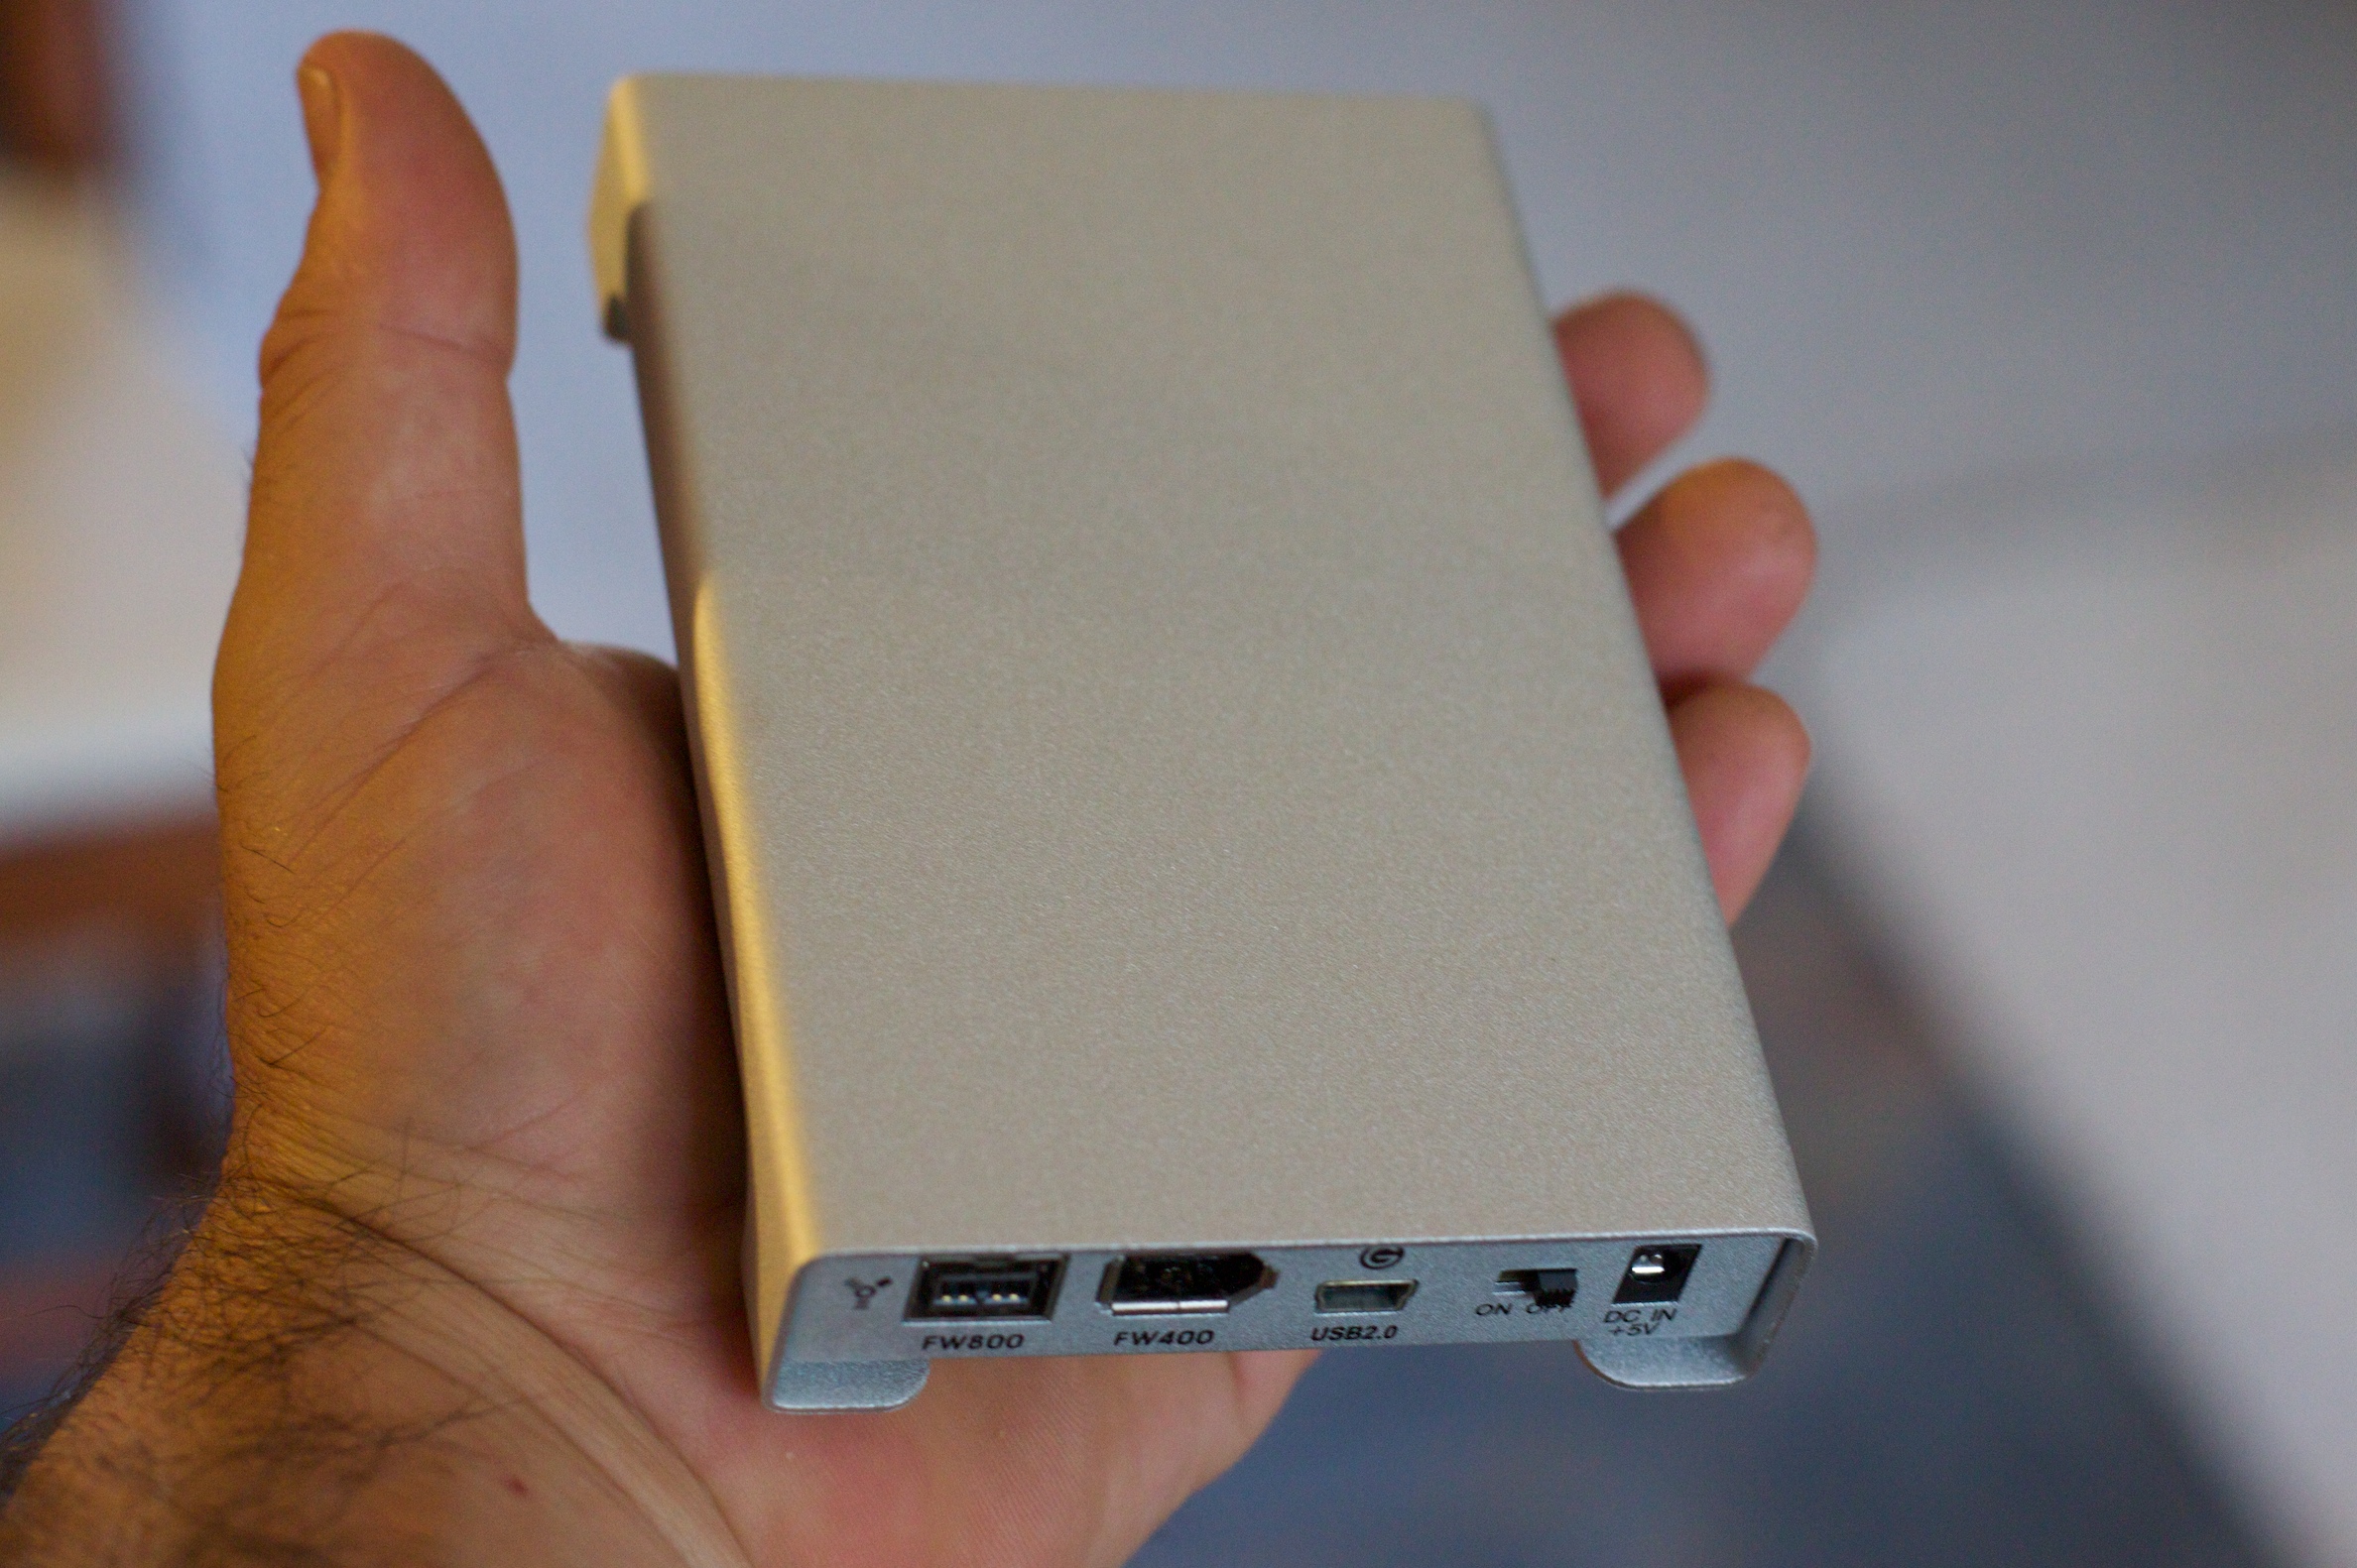
computer, smartphone, hand, technology, gadget, mobile phone, electronics